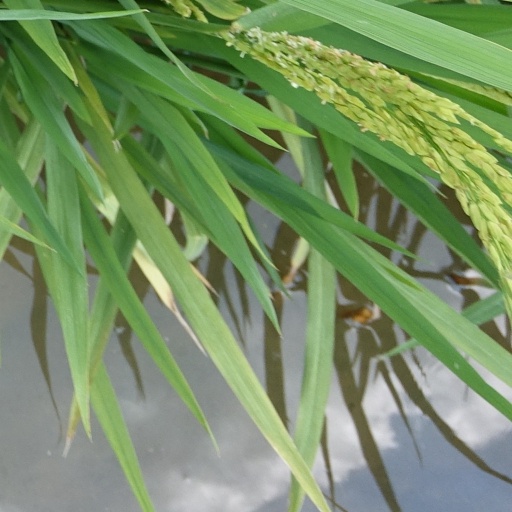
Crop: rice